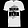
Label: T - shirt / top